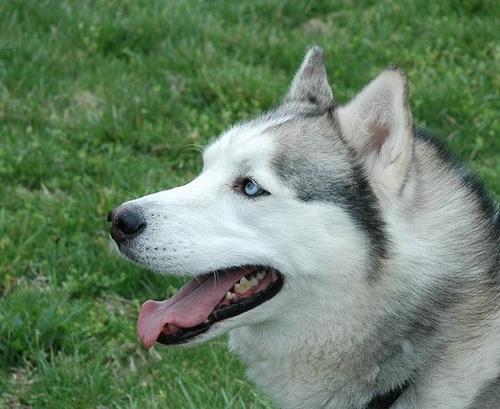
Siberian_husky